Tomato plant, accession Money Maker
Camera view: horizontal (90 deg, fisheye); turntable rotation: 240 degrees
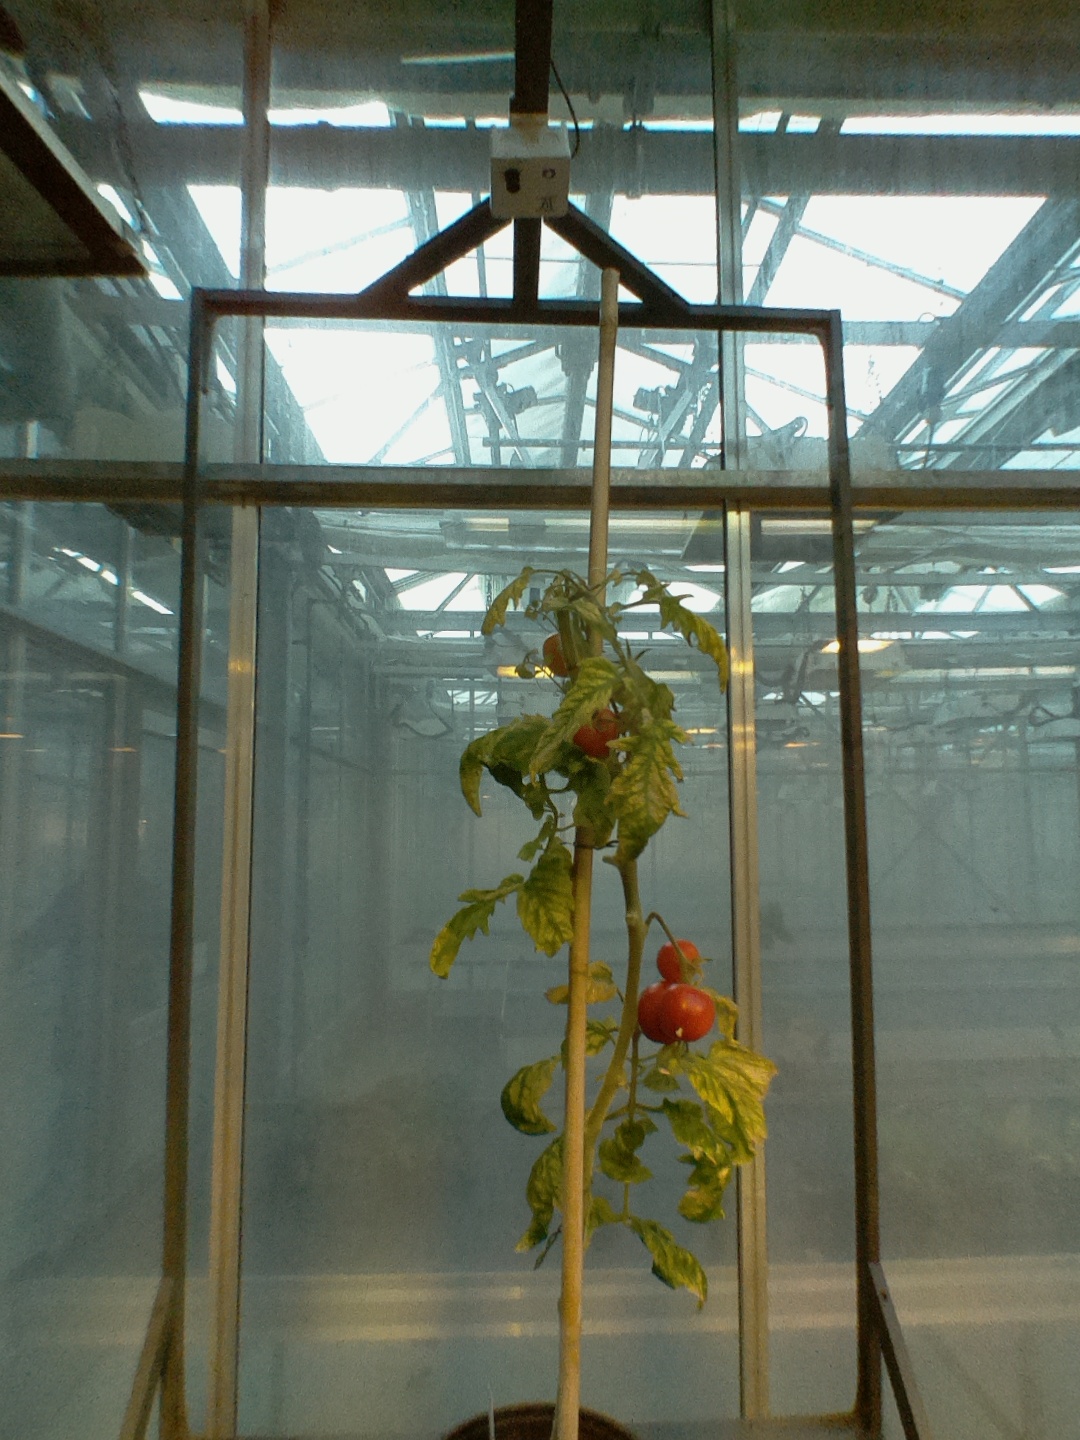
BBCH growth stage 84: 40%-50% of fruits show typical fully ripe color